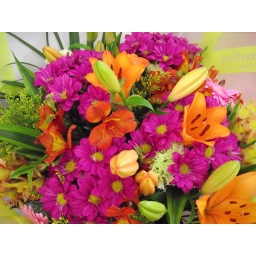
a beautiful collection of colourful flowers in birthday bouquet